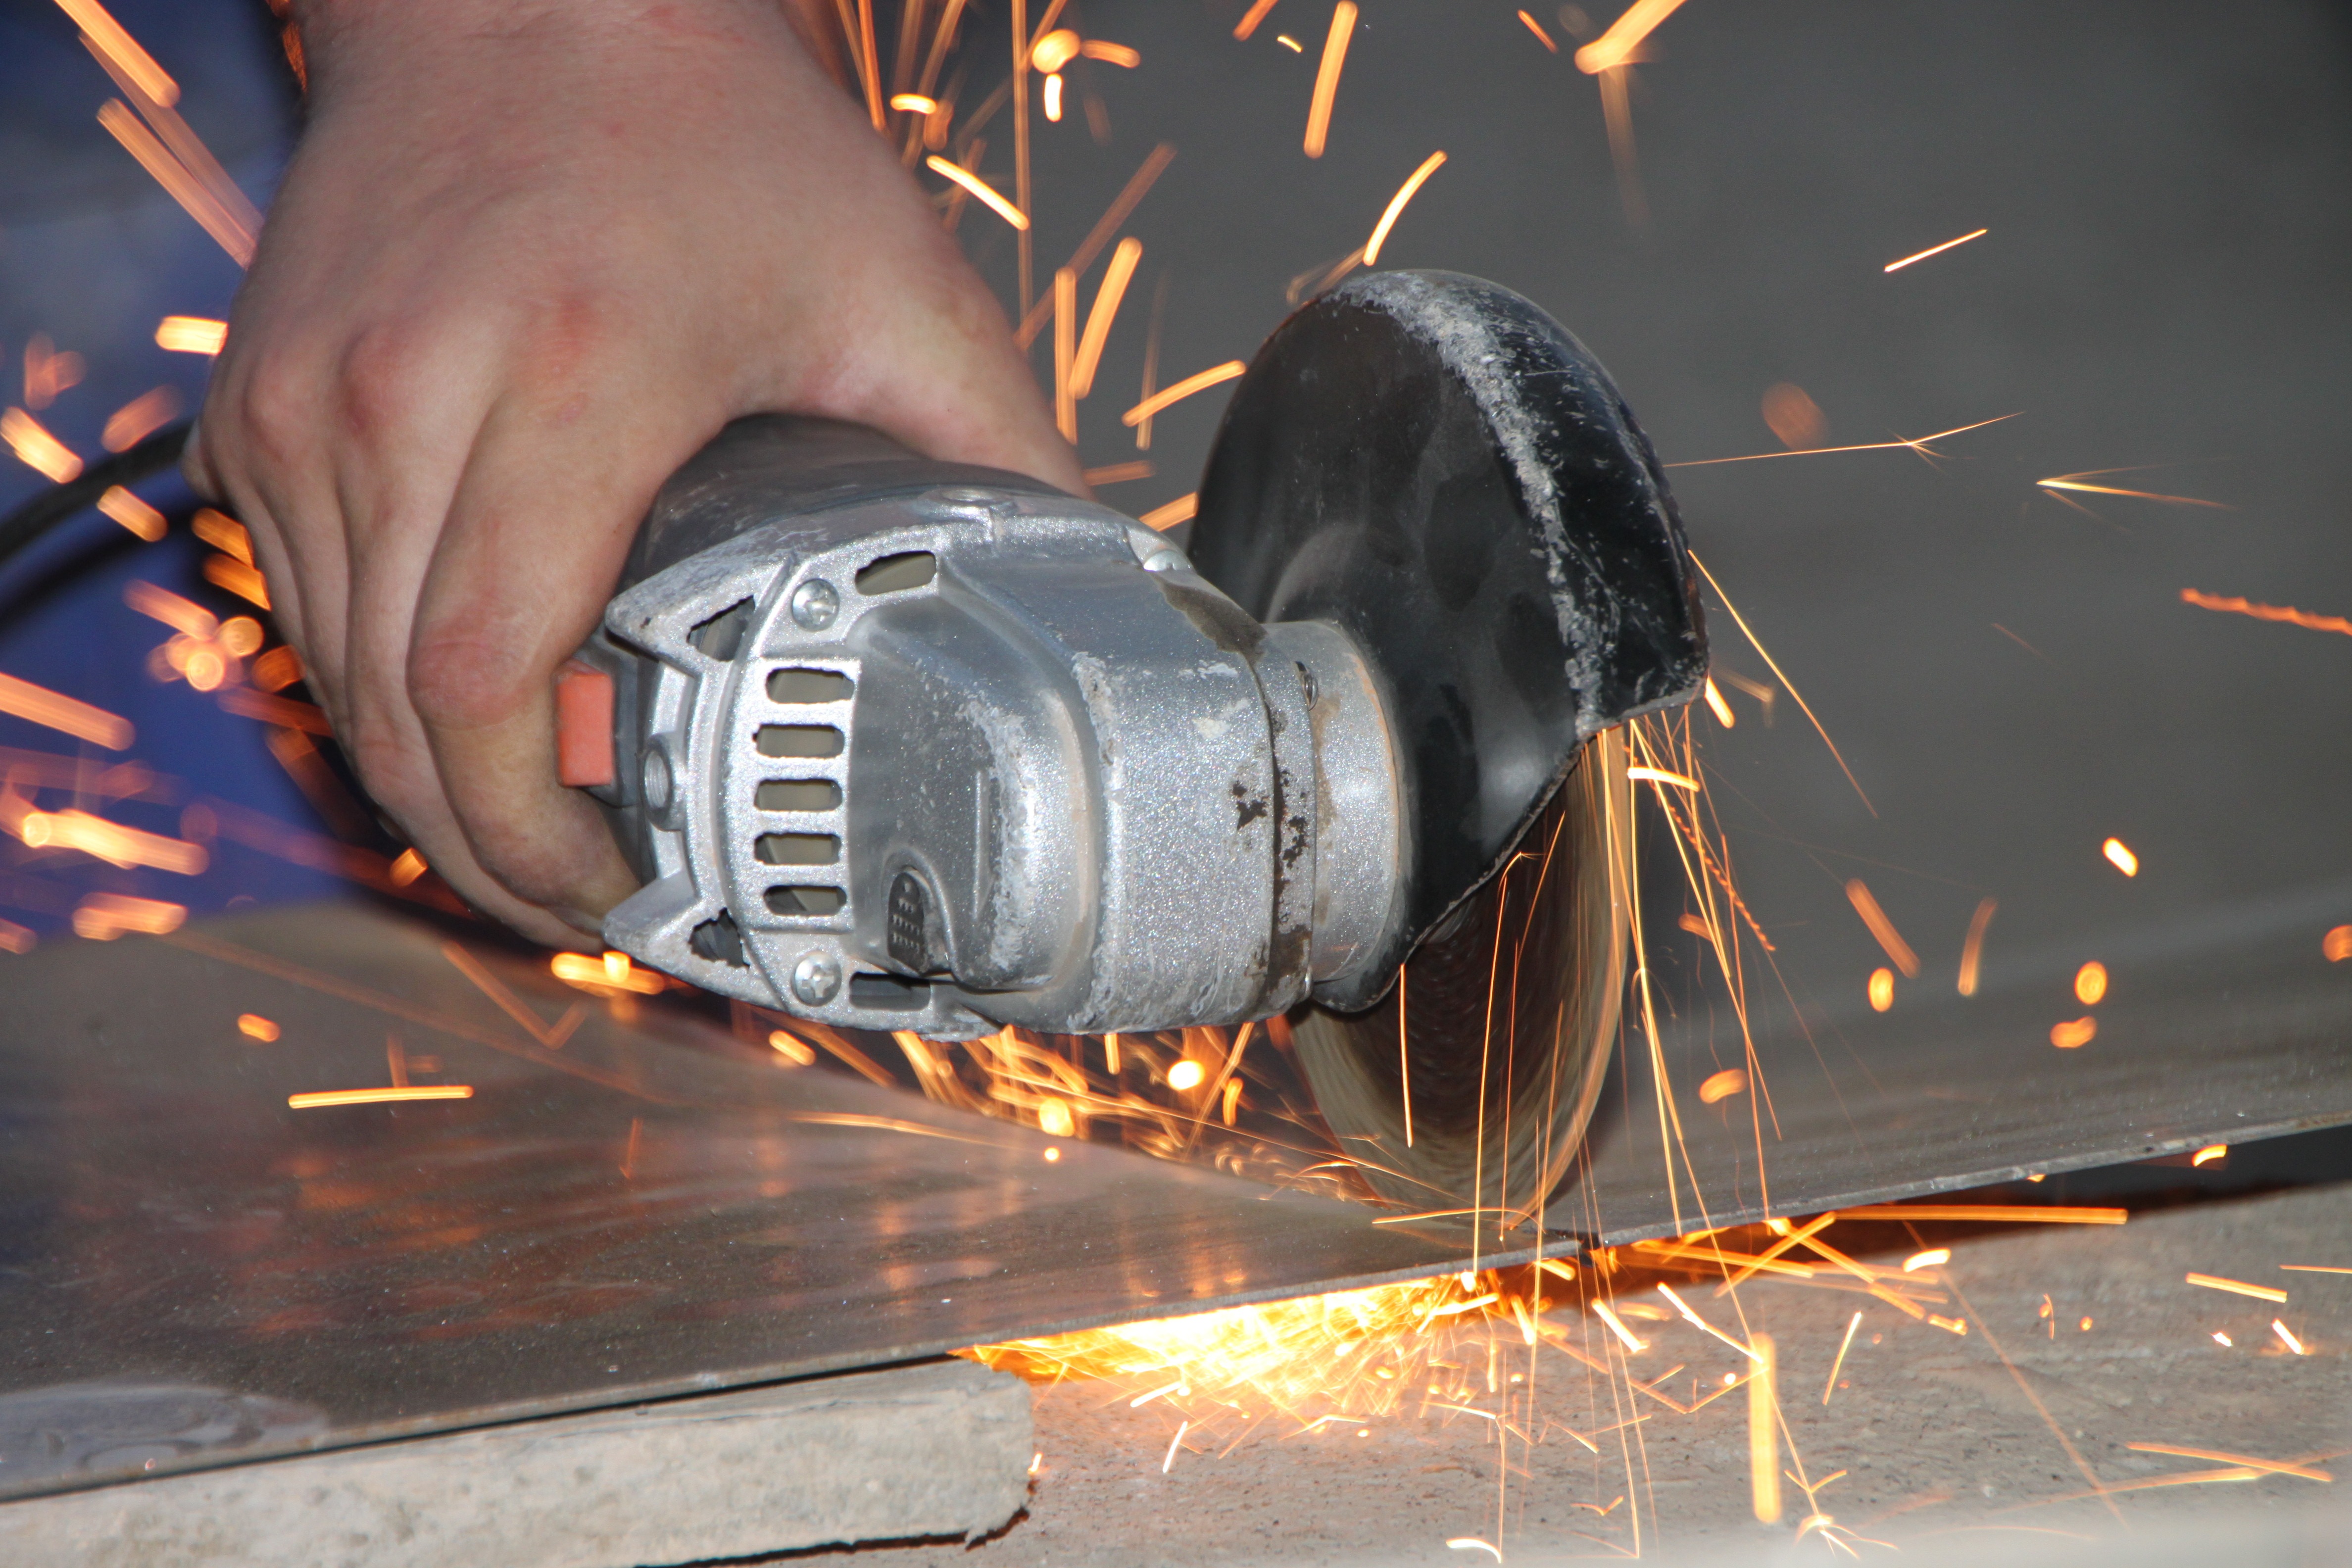
steel, metal, cutting, grinder, footwear, angle, iron, sparks, skills, industries